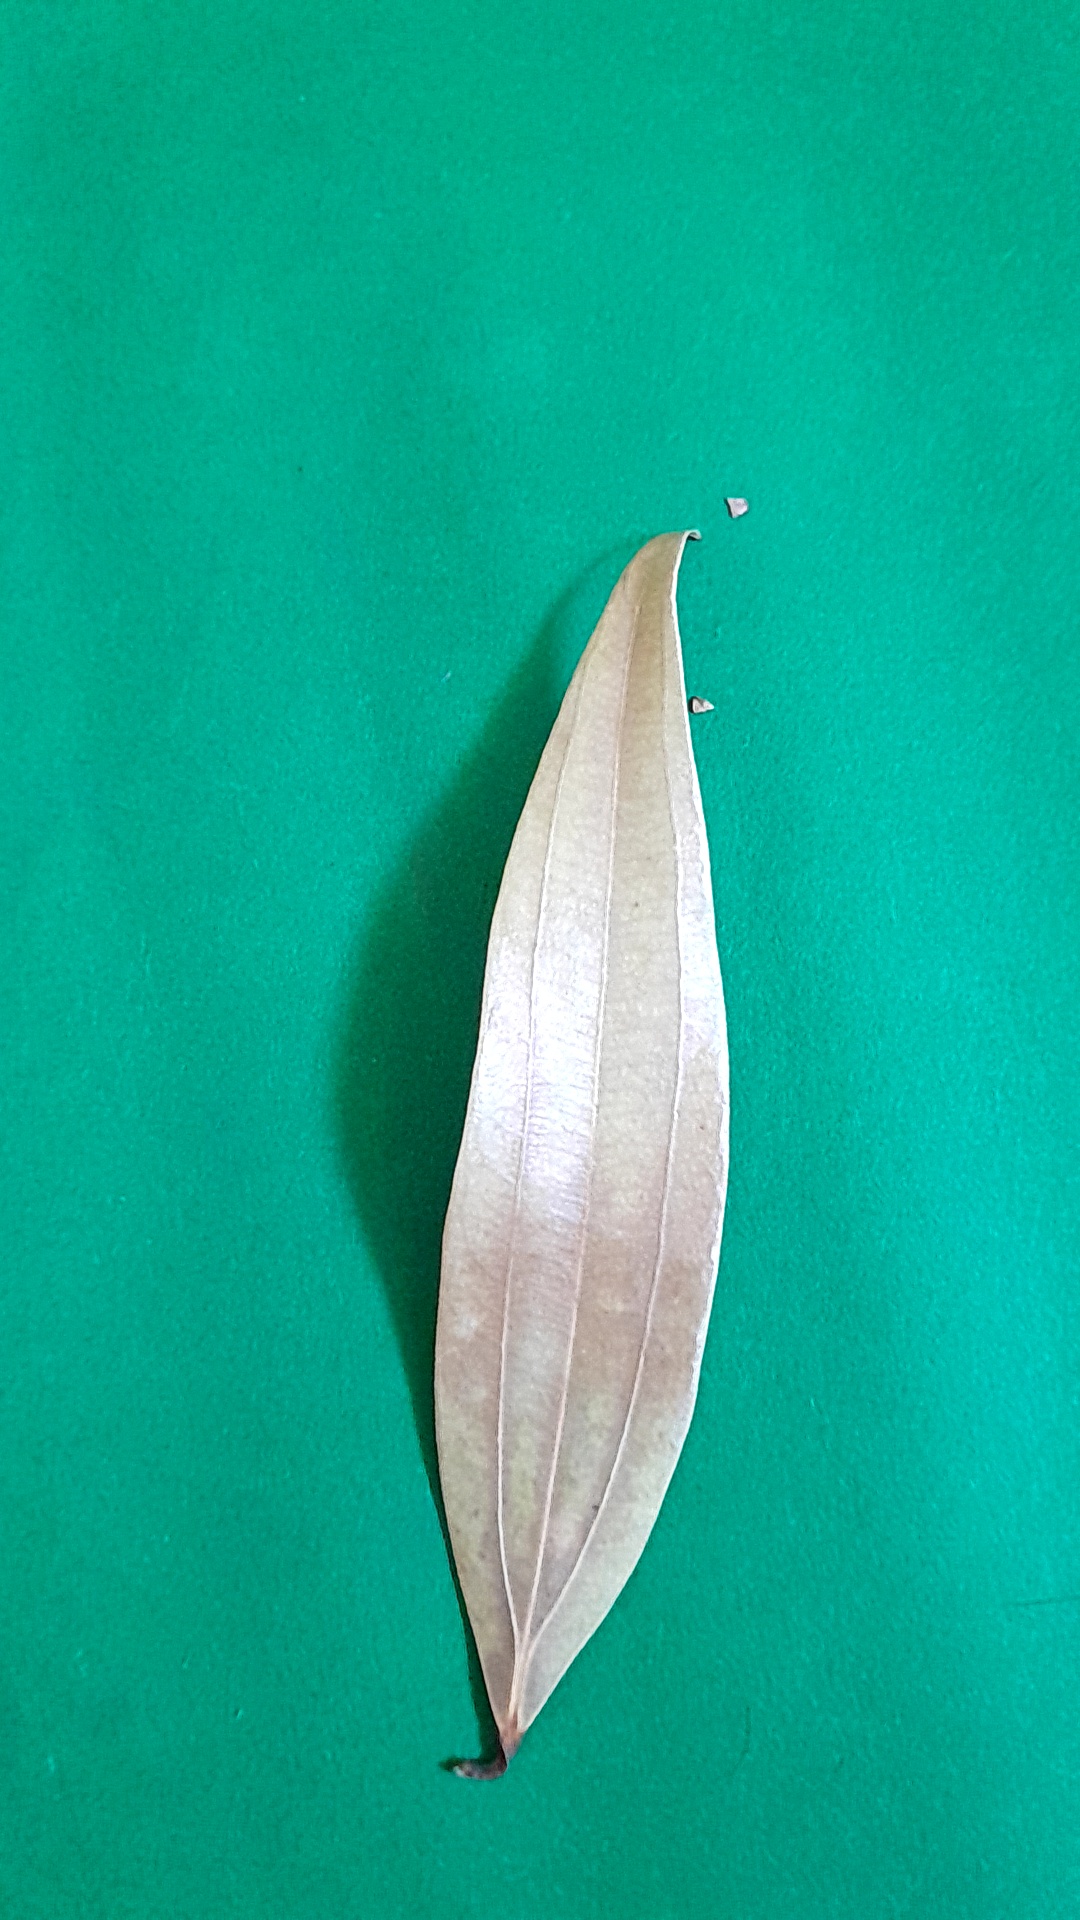
Label: Dry Leaf